Castleboro House

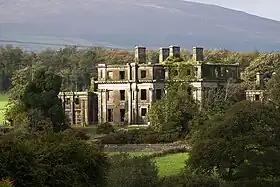
Castleboro House, Co. Wexford.

Castleboro House is a former stately home in Clonroche, County Wexford, Ireland. It was built in 1770 by Robert Shapland Carew, father of Robert Carew, 1st Baron Carew, who was an Irish Whig Party politician and landowner.